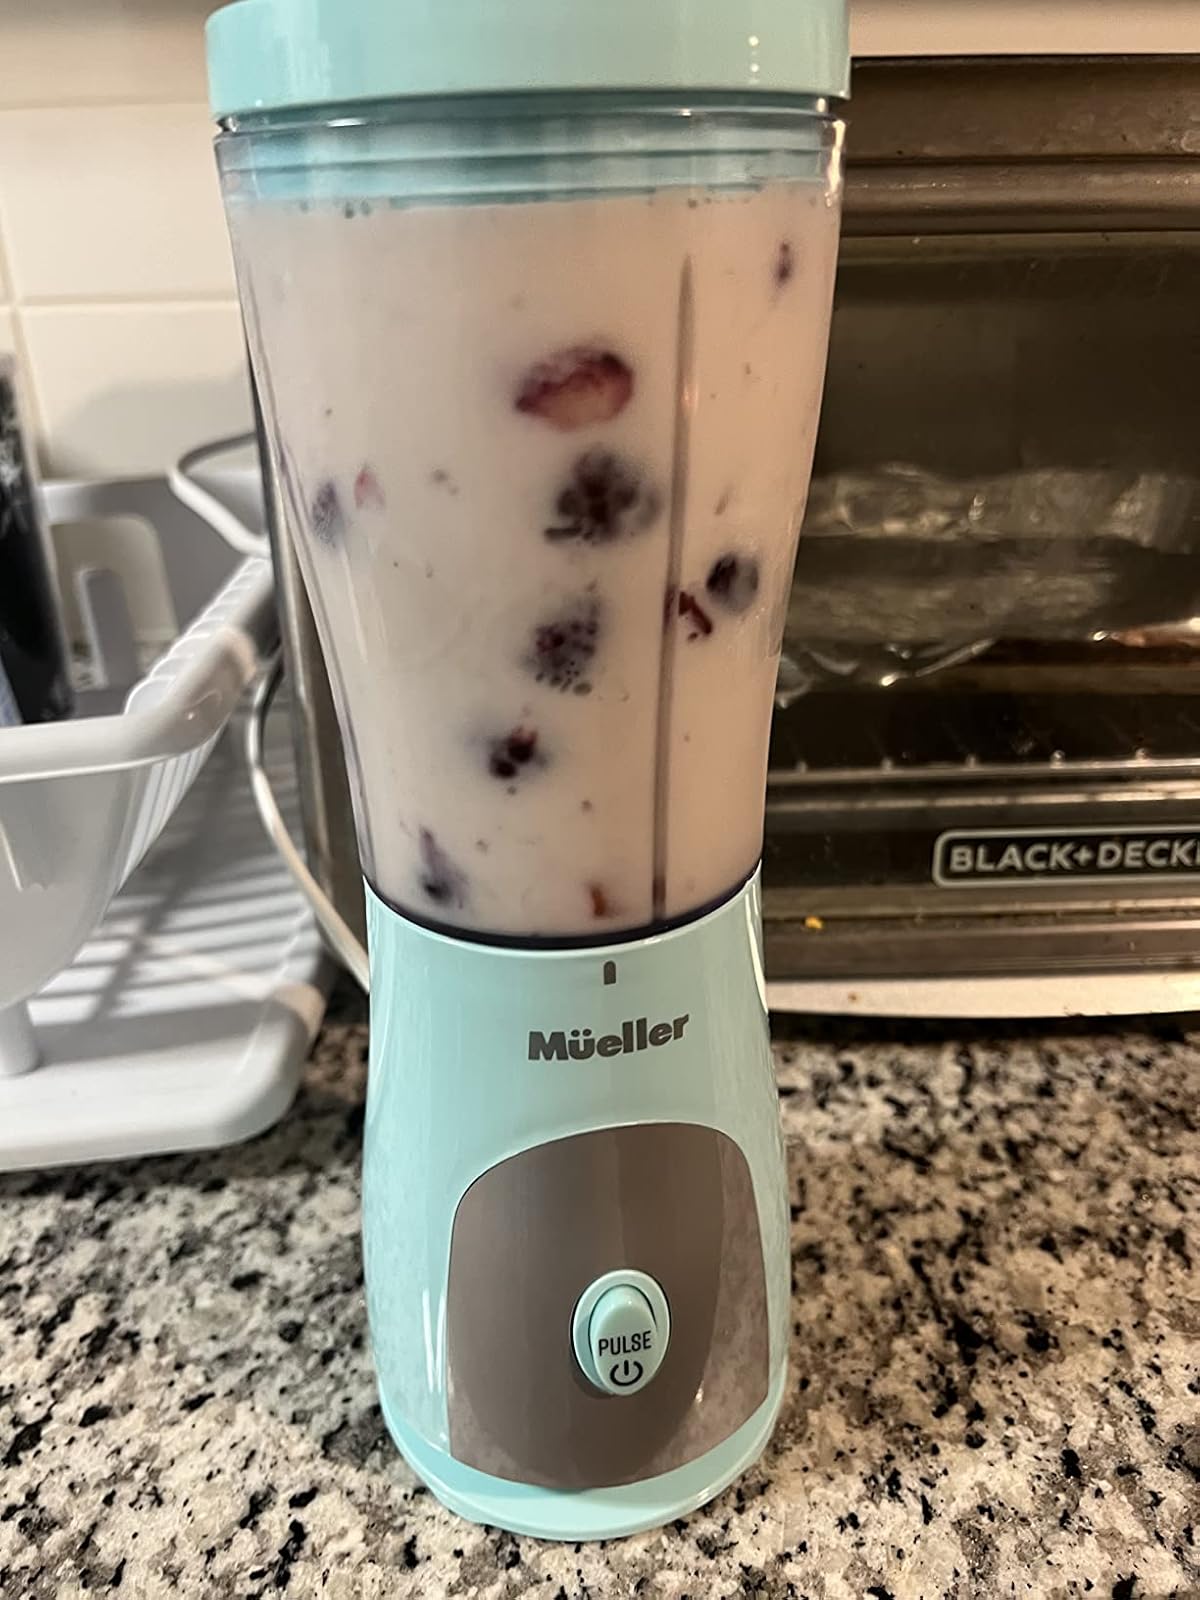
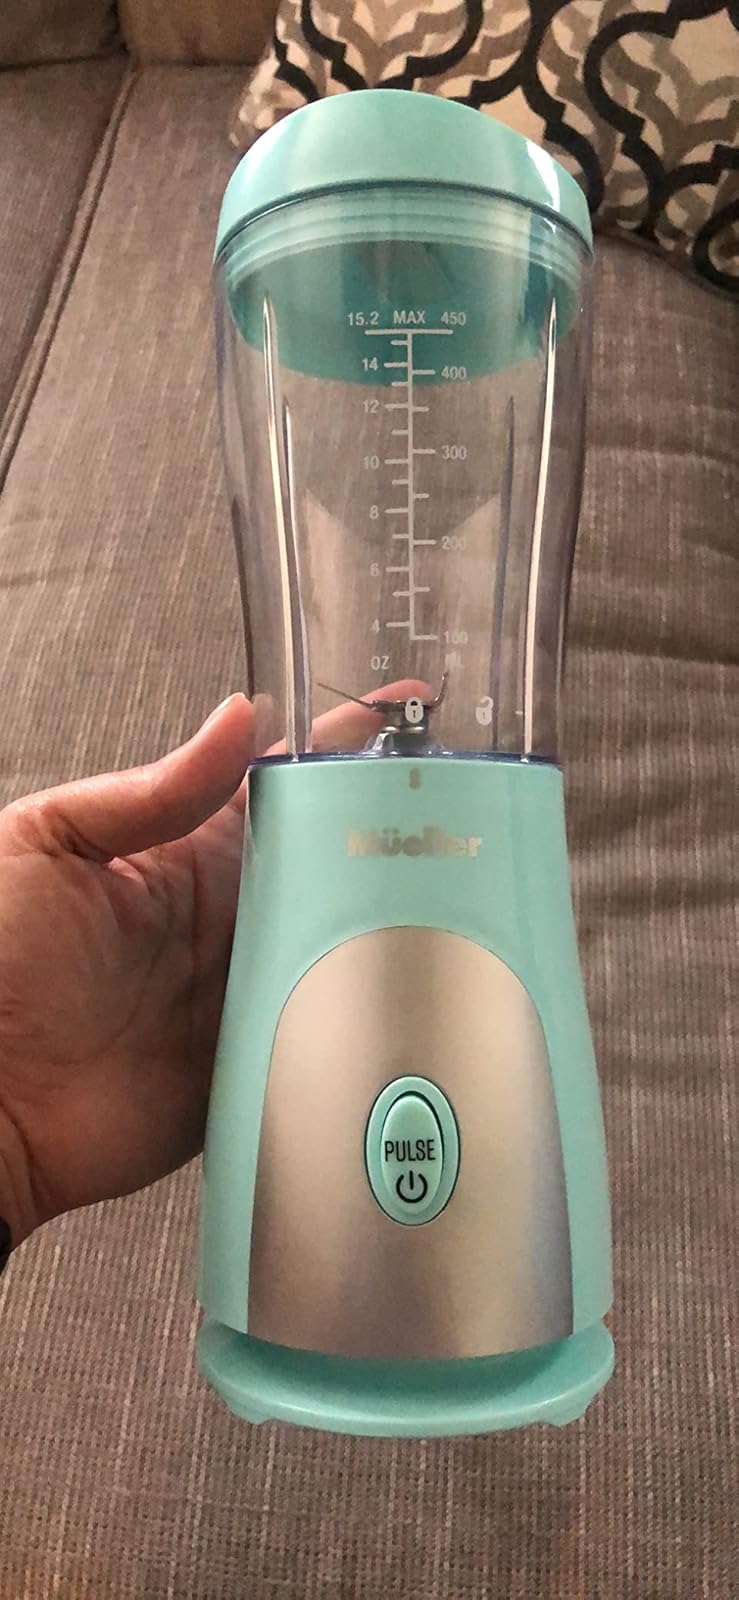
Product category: items_blender
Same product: yes